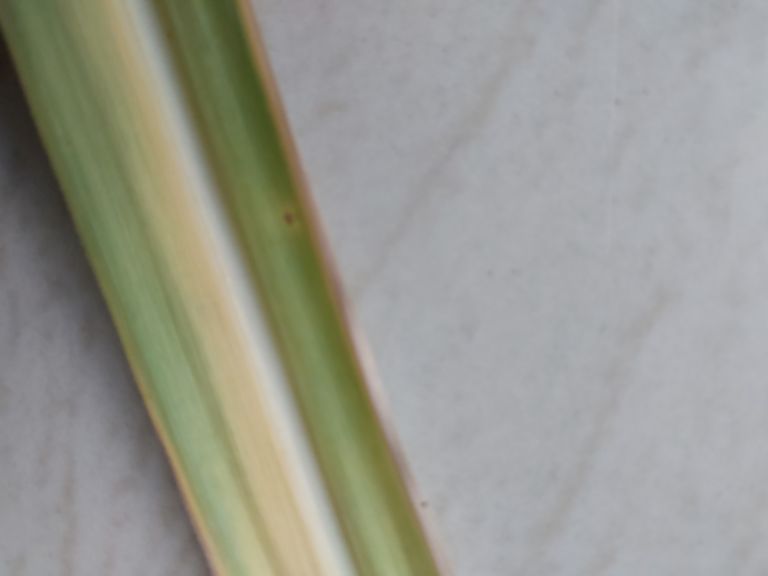
Label: Yellow Leaf